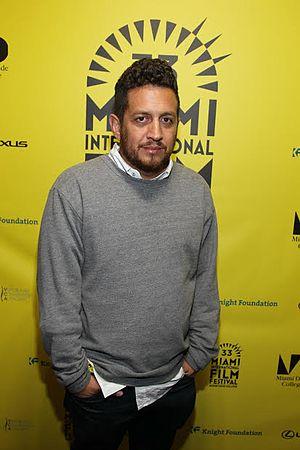
Julio Hernández Cordón, né le 17 janvier 1975 à Raleigh, est un réalisateur, scénariste et producteur américain.